State Highway 10 (Himachal Pradesh)

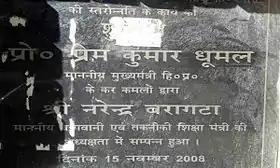
Widening of the Road launched at Hulli village

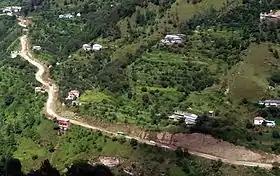
View of HP State Highway 10 near Gumma village

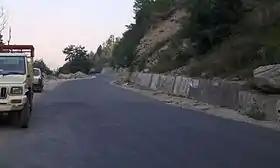
HP State Highway 10 near Hatkoti

On 22 February 2008, funded by World Bank, contract had been given to the Chinese firm Longjian Road and Bridge Limited Company of China for Rs 228 crore for widening and strengthening of the Road. On 15 November 2008 Chief Minister of Himachal Pradesh, Prem Kumar Dhumal launched the road project at Hulli village.